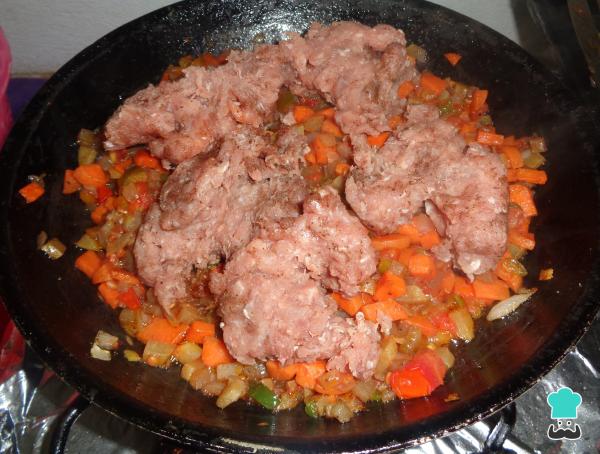
Pasados esos últimos 4 minutos, añadimos la carne molida, previamente salpimentada, y la integramos con los demás ingredientes. Movemos por aproximadamente 5 minutos más, hasta que la carne quede completamente cocida. Verificamos si el sazón está bien o si le falta una pizca de sal y pimienta más.Cuando esté lista, la retiramos del fuego y la reservamos. ¡Nuestro picadillo mexicano para las chimichangas quedará listo!